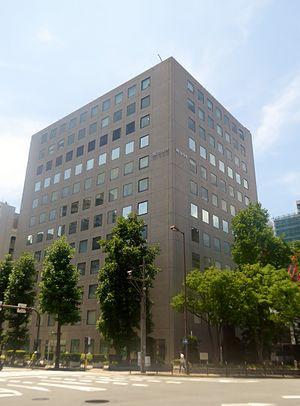
Onkyo Corporation est un fabricant japonais de matériel électronique spécialisé dans le home cinéma et l'équipement audio haut de gamme. Il fabrique du matériel de réseau informatique et des haut-parleurs 5.1.